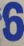
Number: 6